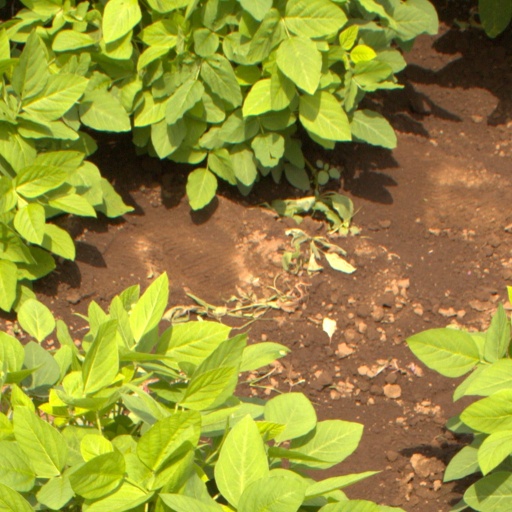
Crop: soybean